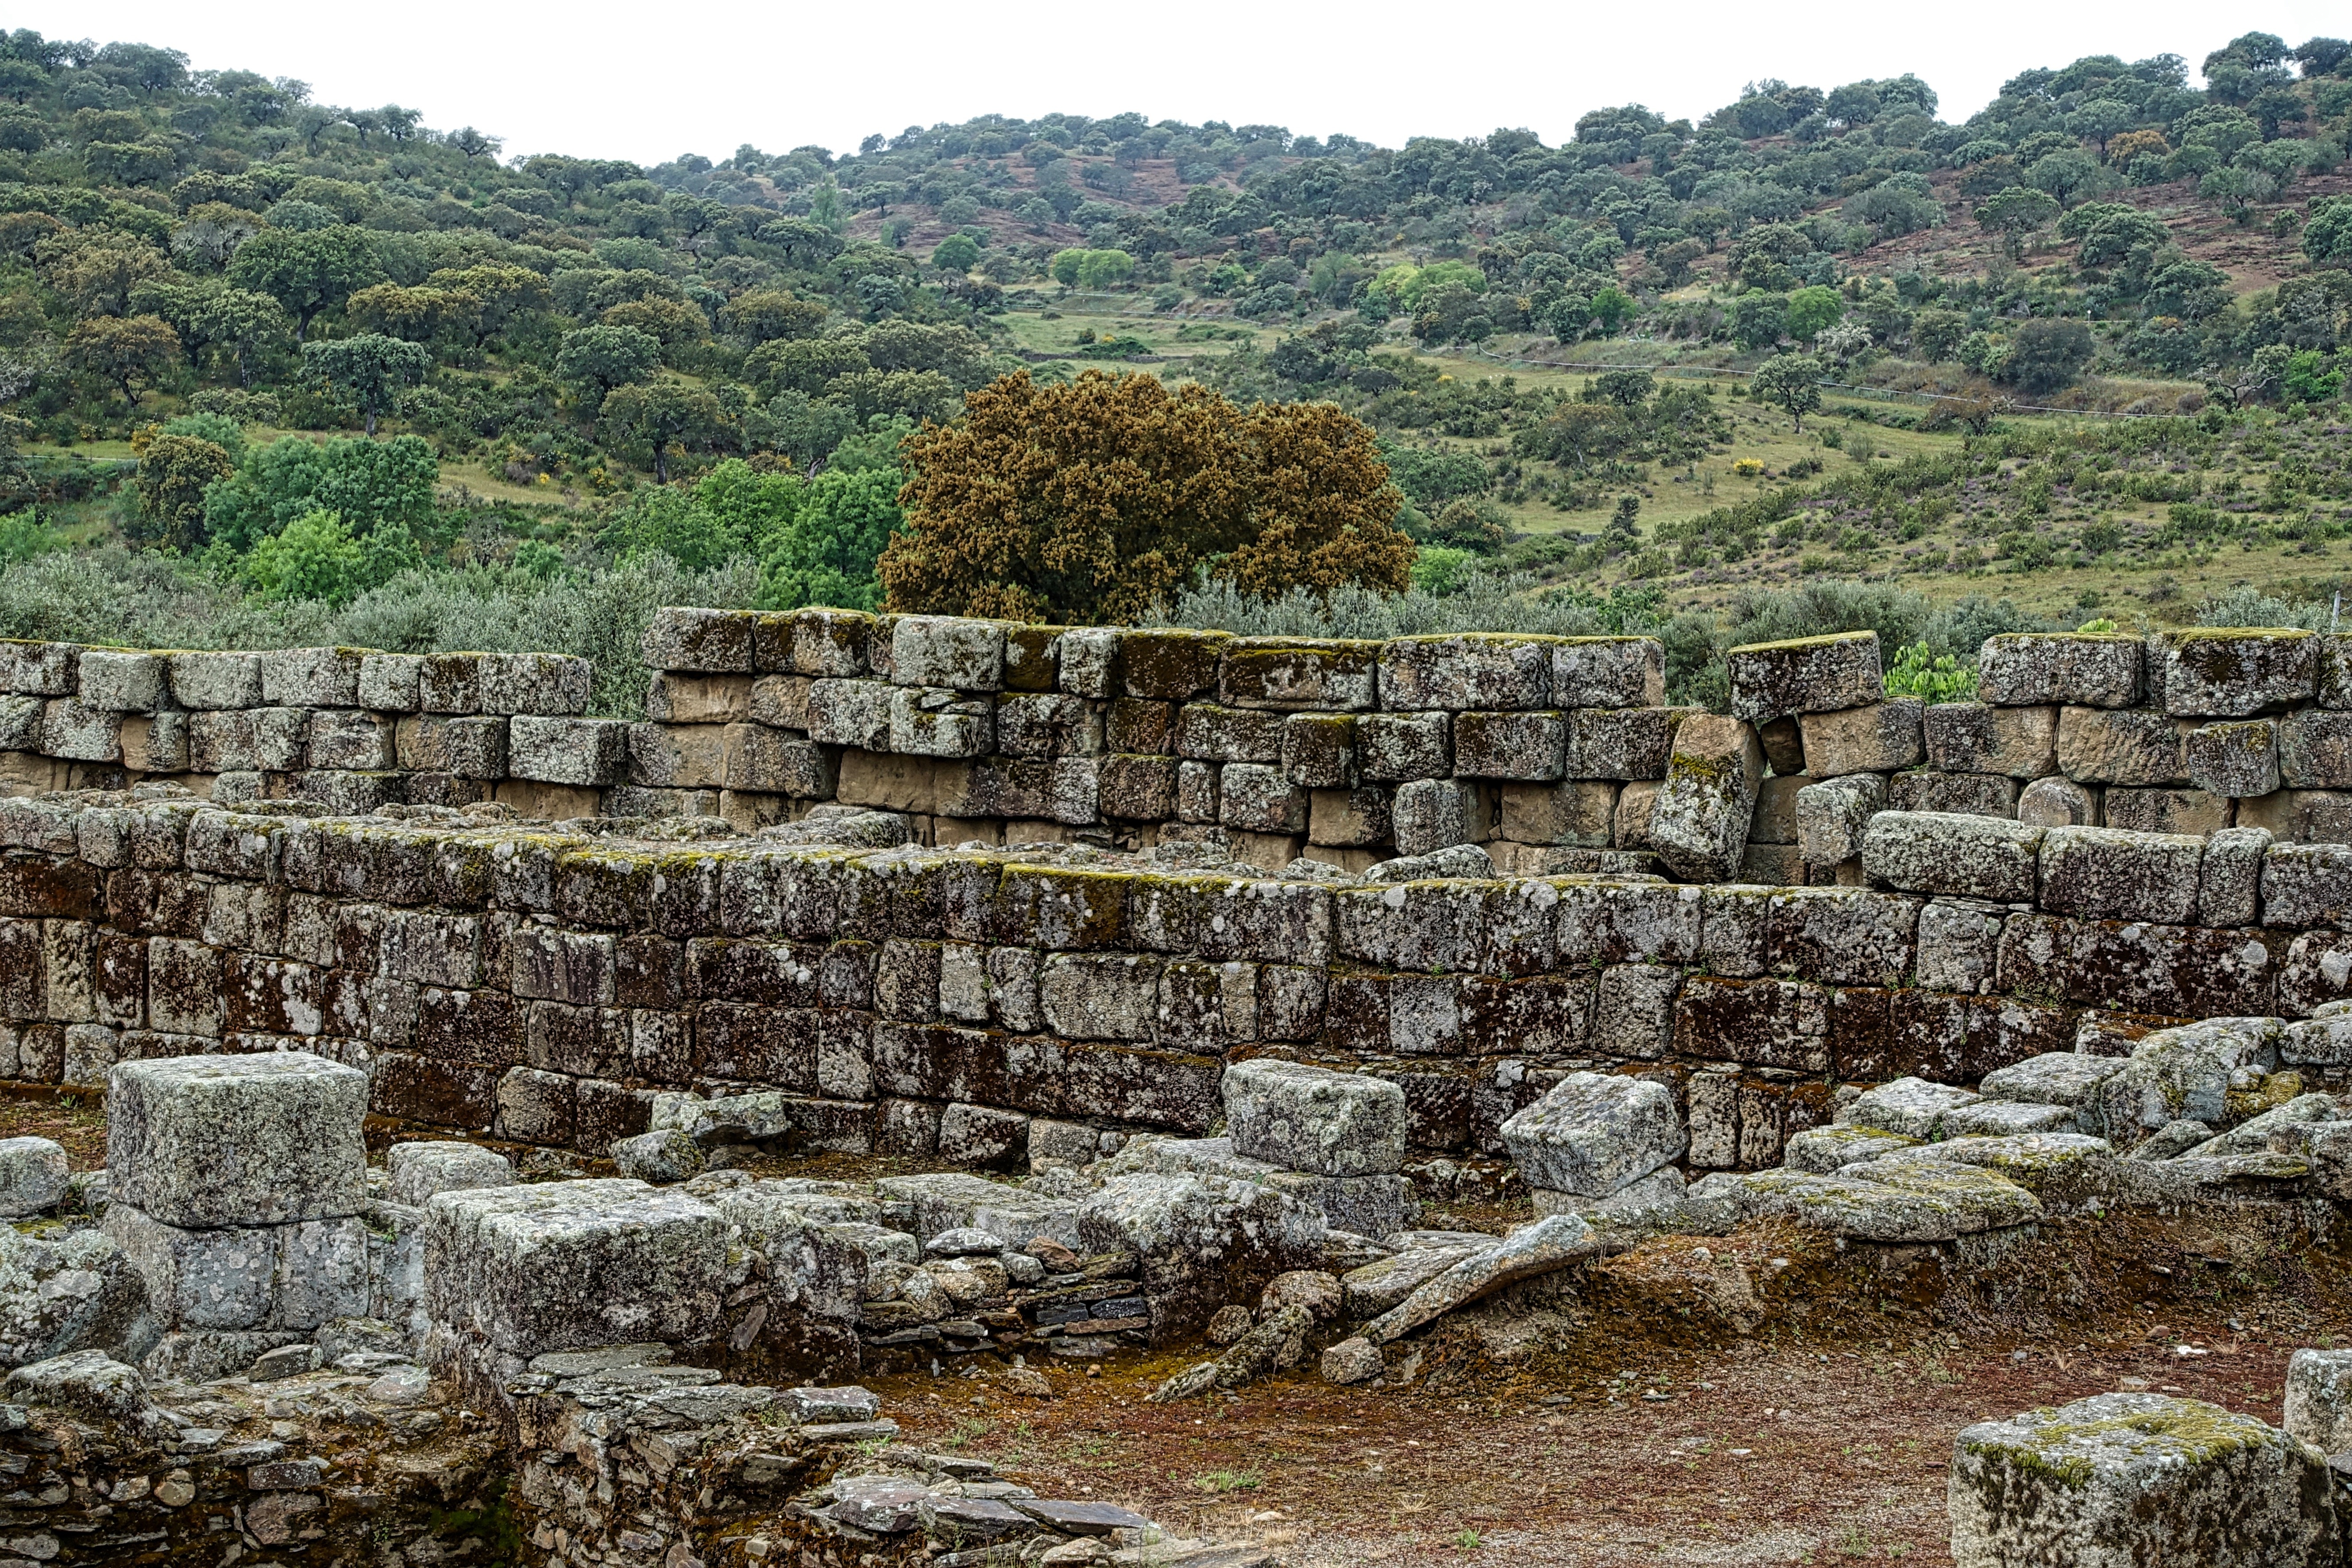
landscape, rock, building, wall, village, broken, ancient, stone wall, terrain, geology, ruins, blocks, rural area, archaeological site, ancient history, maya civilization